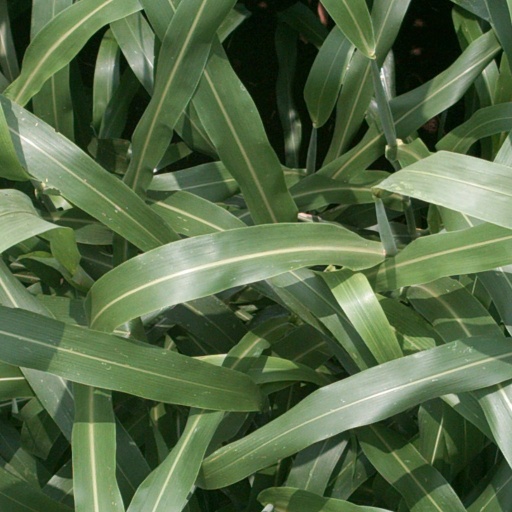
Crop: sorghum